Tham Pha Ka

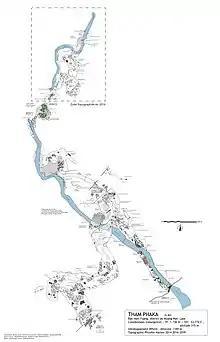
Tham Pha Kha Survey

A French speleological club affiliated to the French Federation of Speleology, the EEGC (Etude et Exploration des Gouffres et Carrières), has been exploring and surveying Tham Pha Ka since March 2014 over three expeditions. 11498 metres of the cave system were surveyed in 2014, 2016, 2019, 2020 and 2025. In 2018, the J.E.T. (Japanese Exploration Team) explored the Tham Pha Ka cave system accompanied by an NHK television crew, pushing the exploration upstream and reached the Nam Fuang inflow entrance